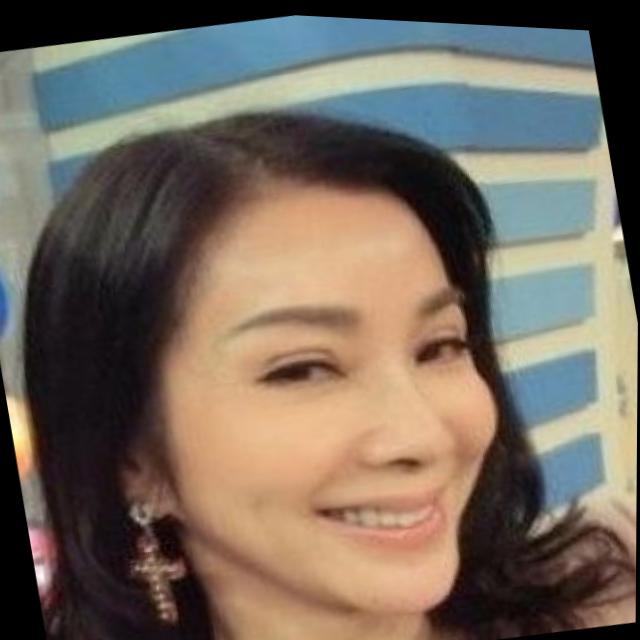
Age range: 21-44